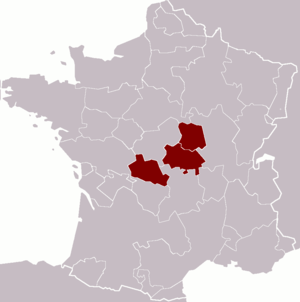
Carte localisant les différents gouvernements de la Généralité de Moulins.
Moulins, parfois dénommée Moulins-sur-Allier par la SNCF et la Poste, est une commune française située dans la région Auvergne-Rhône-Alpes. C'est la préfecture du département de l'Allier et une ville d'art et d'histoire.